Lewis's triviality result

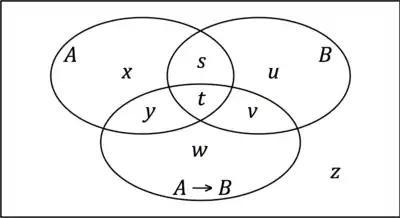
Fig. 1 – A diagram of formula_3, formula_4, and formula_2. The formula_27 symbol is not assumed to represent any particular operation. Specifically, it is not assumed that formula_2 can be identified with formula_29.

How might such a convention be combined with standard probability theory? The most direct extension of the standard theory would be to treat formula_2 as an event like any other, i.e., as a set of outcomes. Adding formula_2 to the familiar Venn- or Euler diagram of formula_3 and formula_4 would then result in something like Fig. 1, where formula_34 are probabilities allocated to the eight respective regions, such that formula_35.